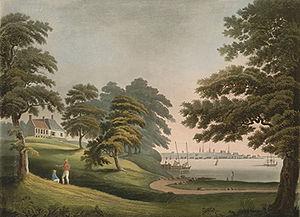
Alexander Robertson est un artiste écossais-américain. Dans les années 1790, il fonde la Columbian Academy of Painting à New York avec son frère Archibald Robertson.